Carry On Cowboy

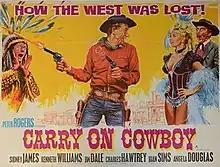
Original UK quad poster

Carry On Cowboy is a 1965 British comedy Western film, the eleventh in the series of 31 "Carry On" films (1958–1992). It was the first film to feature series regulars Peter Butterworth and Bernard Bresslaw. Series regulars Sid James, Kenneth Williams, Jim Dale, Charles Hawtrey and Joan Sims all feature, and Angela Douglas makes the first of her four appearances in the series. Kenneth Williams, usually highly critical of all the "Carry on" films he appeared in, called the film "a success on every level" in his diary, taking pride in its humour and pathos. The film was followed by "Carry On Screaming!" (1966).